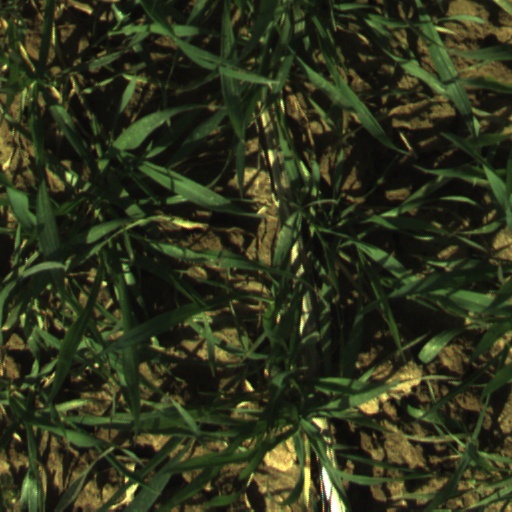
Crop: wheat